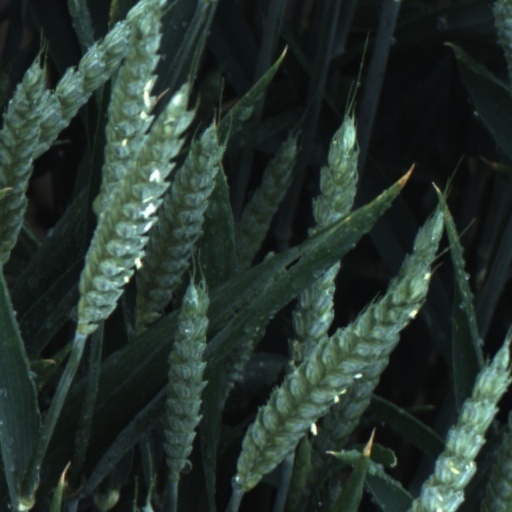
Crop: wheat